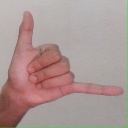
अक्षर: द